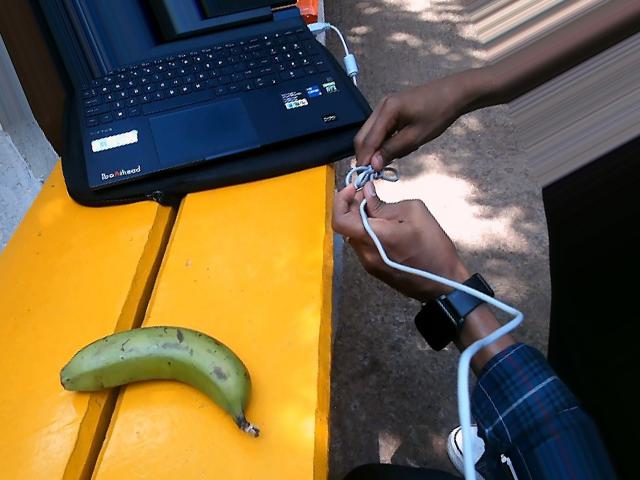
Label: Raw_Banana